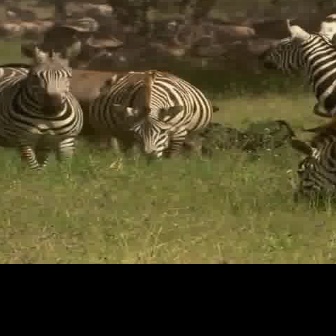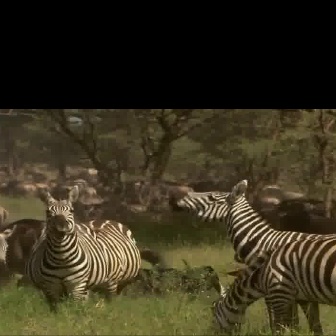
  Please identify the target specified by the bounding box [86,64,213,191] in the first image and locate it in the second image. Return the coordinates in [x_min,y_min,x_max,y_max] format.
Answer: [63,216,172,324]